Ballad of Seodong

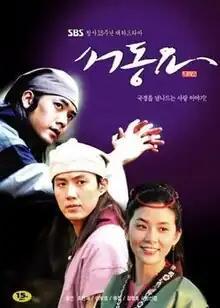
Promotional poster

Ballad of Seodong is a South Korean television series starring Jo Hyun-jae, Lee Bo-young, and Ryu Jin. It aired on SBS from September 5, 2005 to March 21, 2006 on Mondays and Tuesdays at 21:55 for 55 episodes.